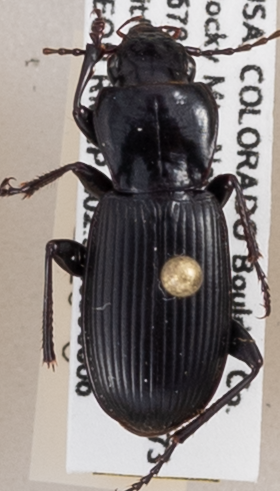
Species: Pterostichus protractus
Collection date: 2019-08-06
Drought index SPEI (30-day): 0.016
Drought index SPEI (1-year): -0.188
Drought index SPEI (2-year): -0.696